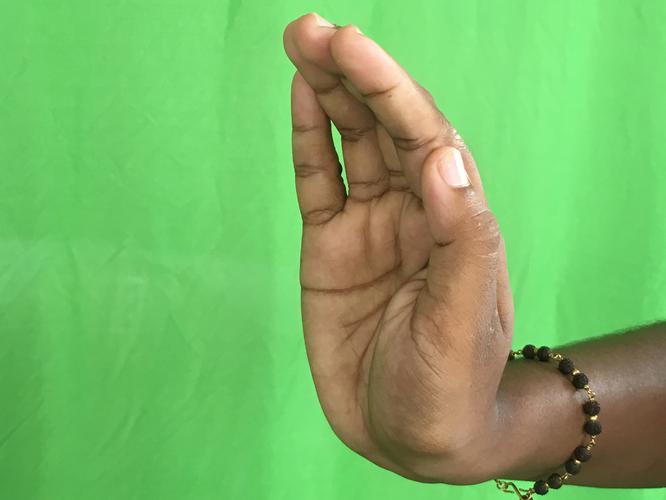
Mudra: Sarpasirsha
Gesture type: single_hand